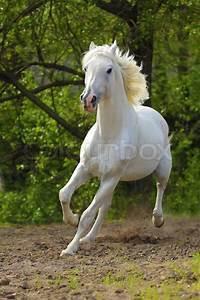
horse